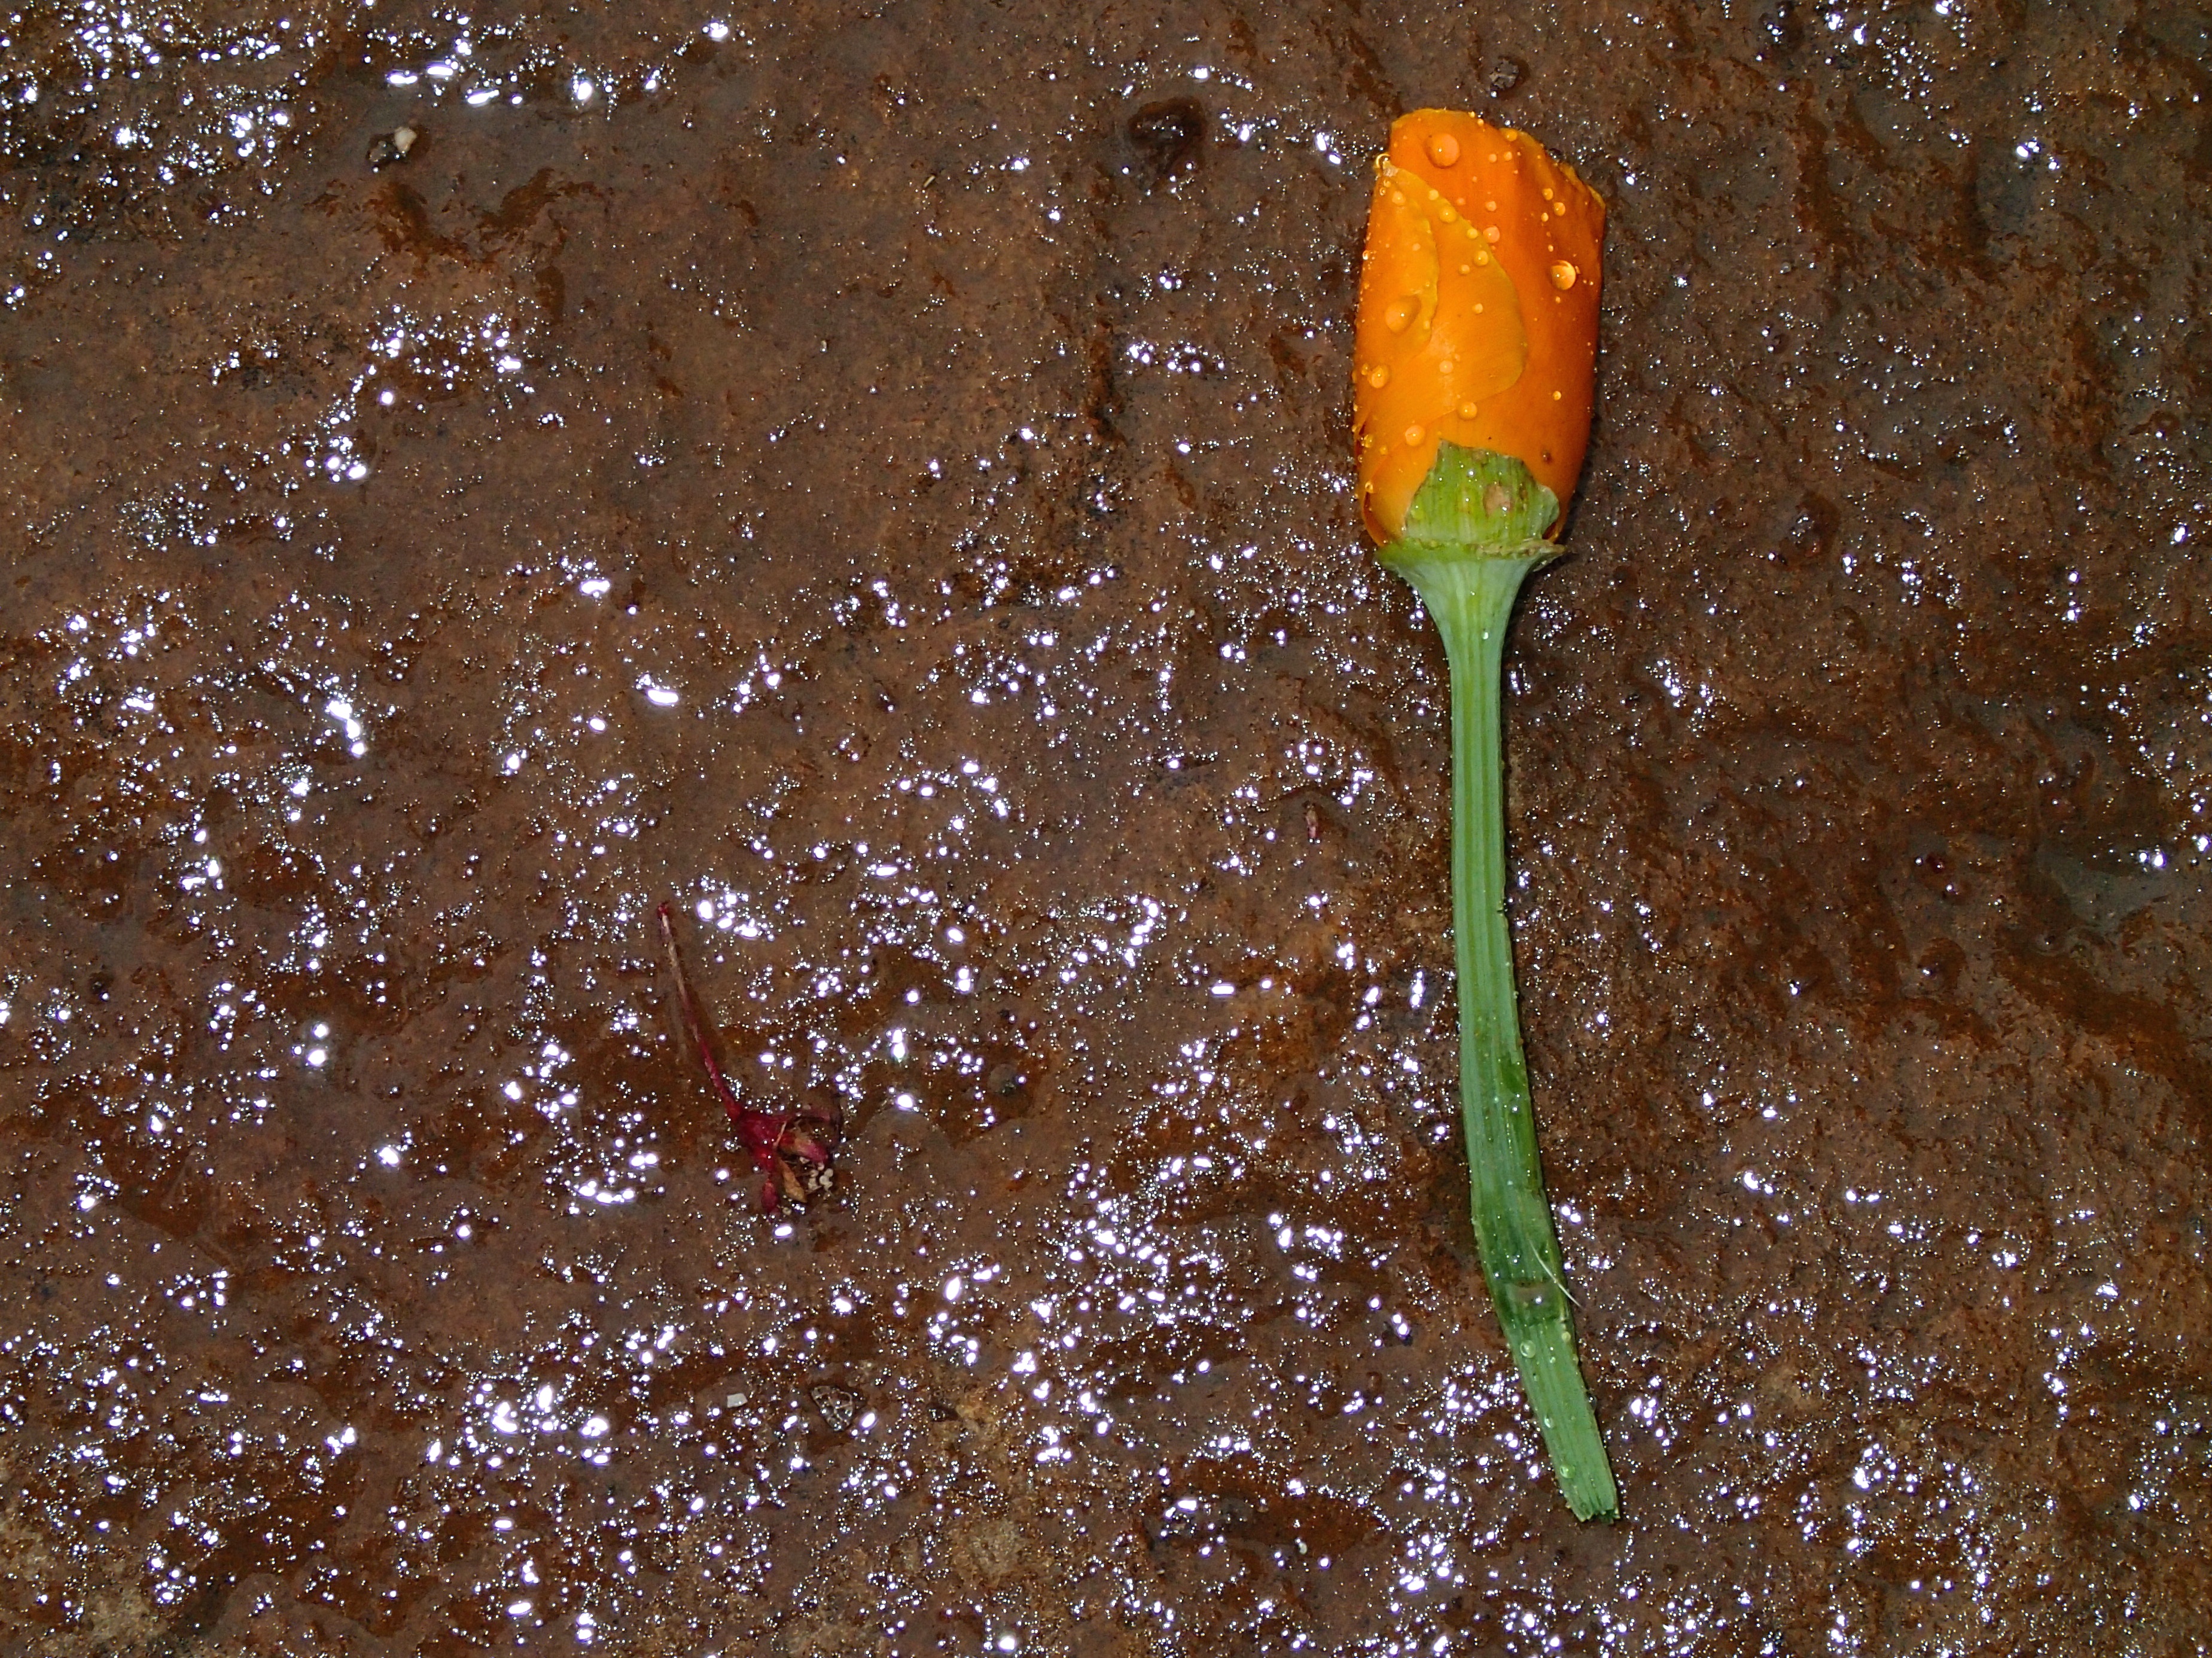
plant, rain, leaf, flower, food, produce, soil, macro photography